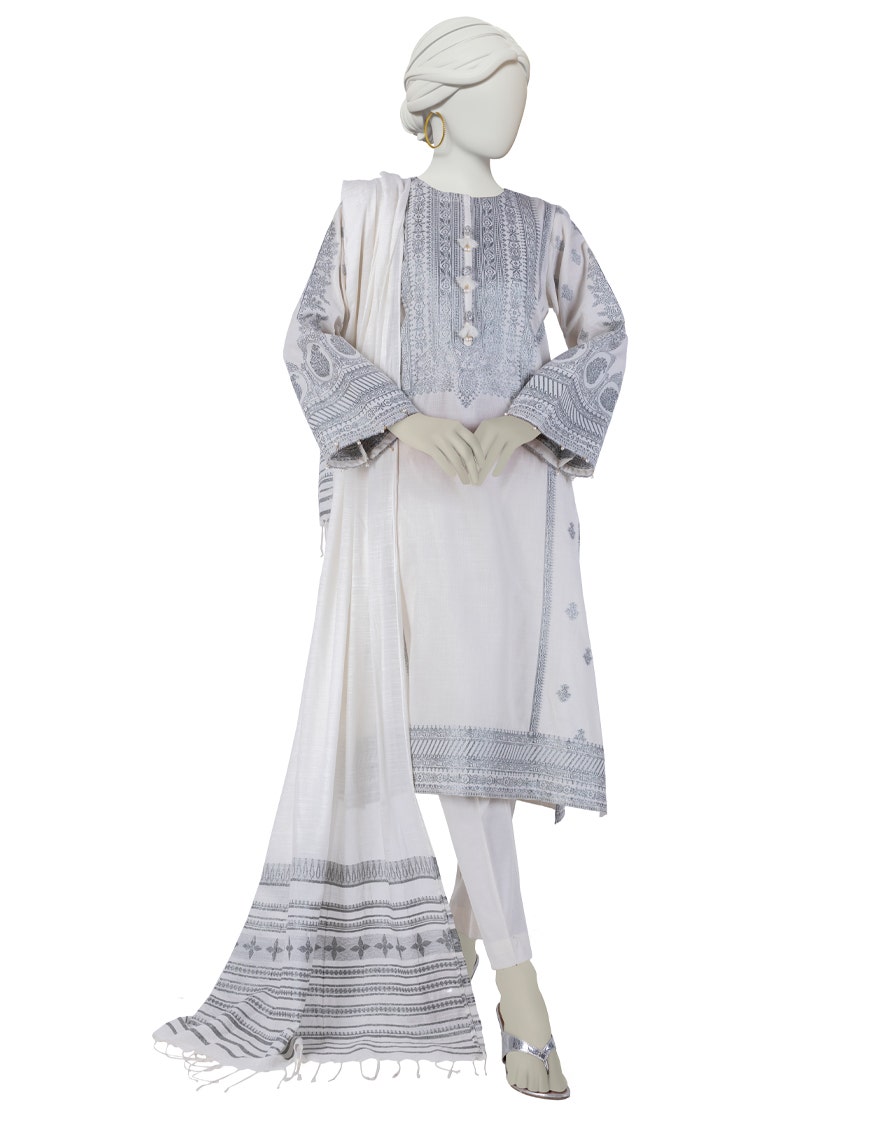
silver embroidered cotton suit